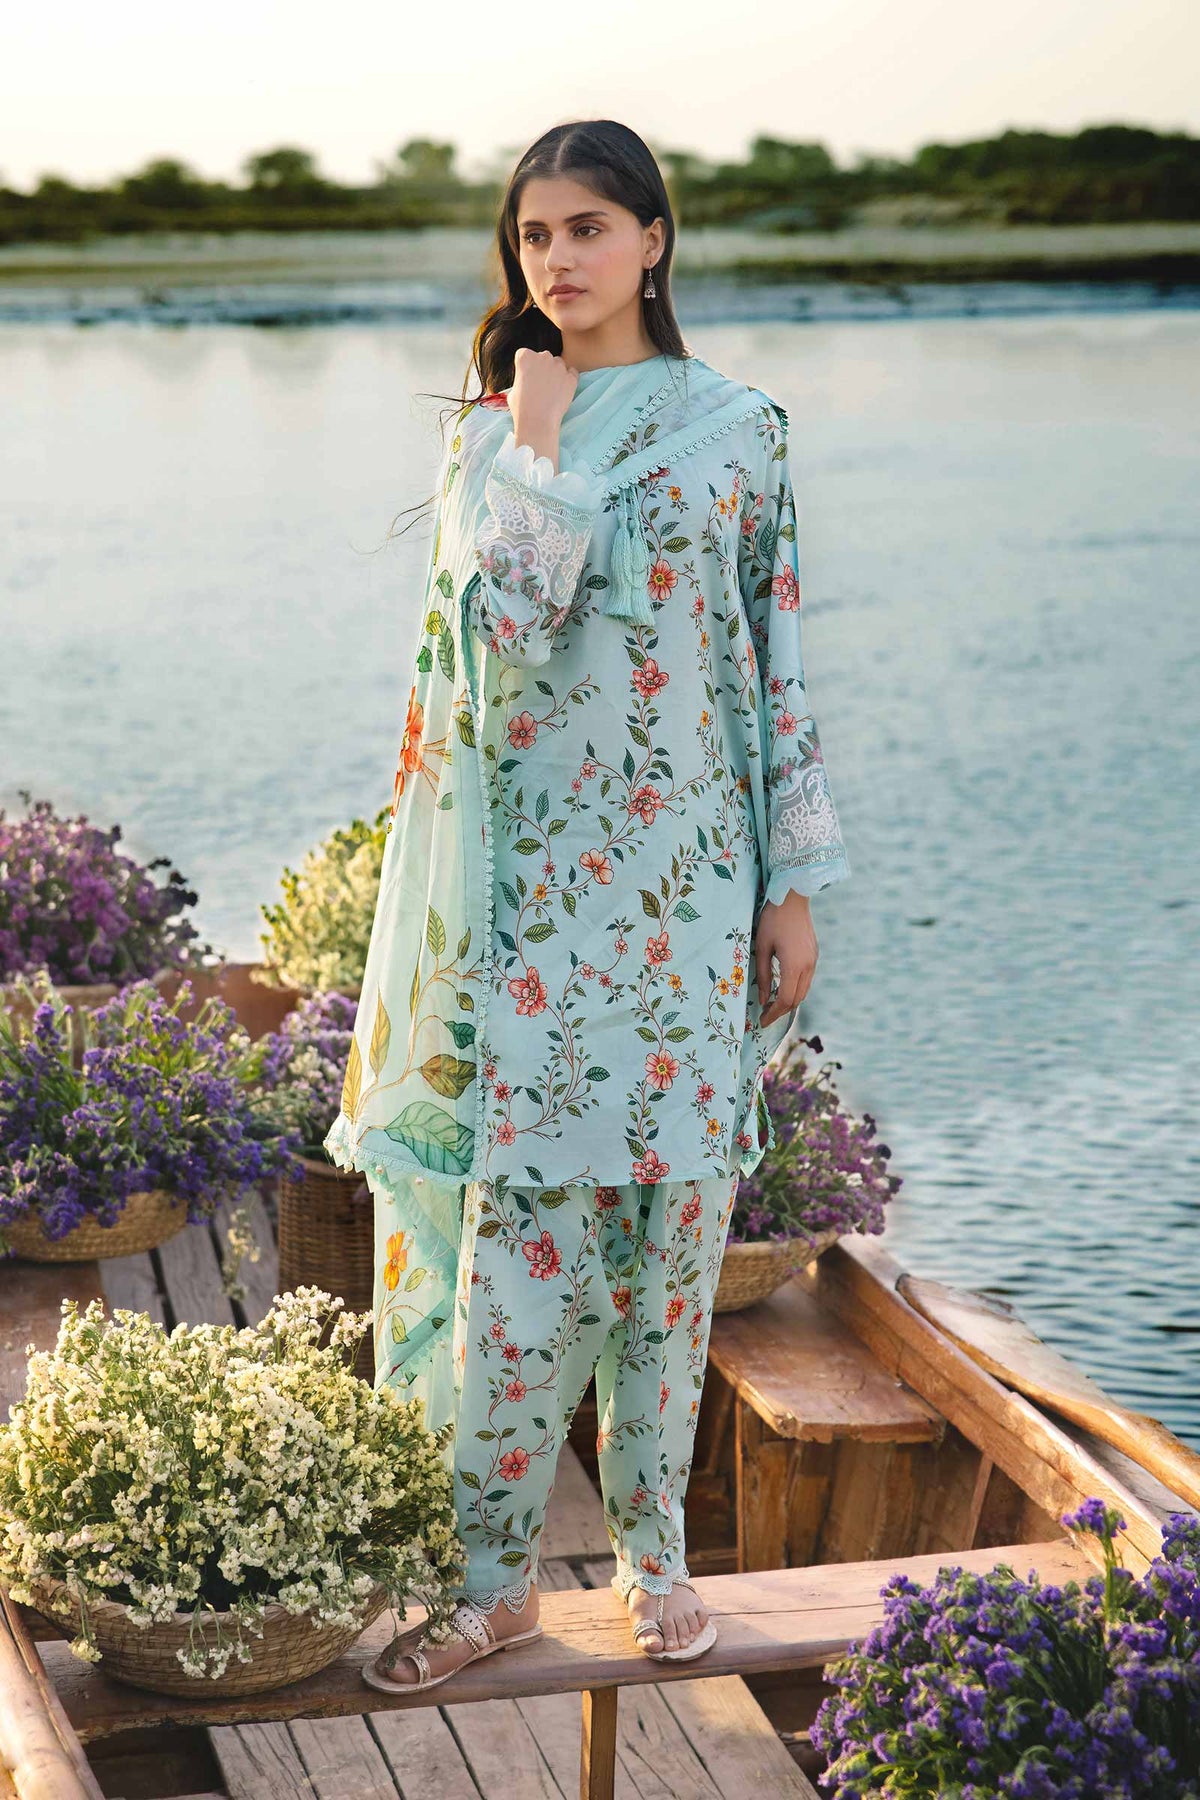
blue azad three piece lawn suit